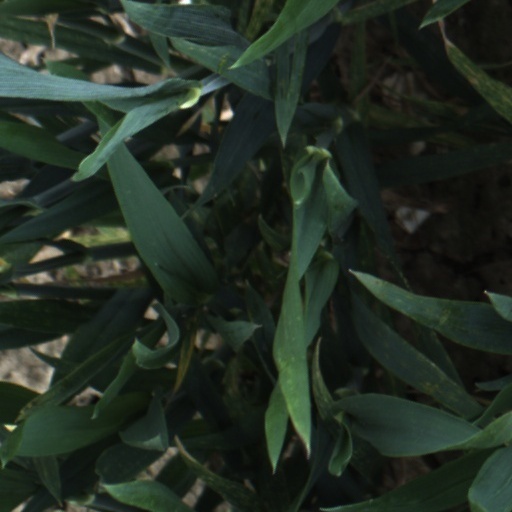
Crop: wheat